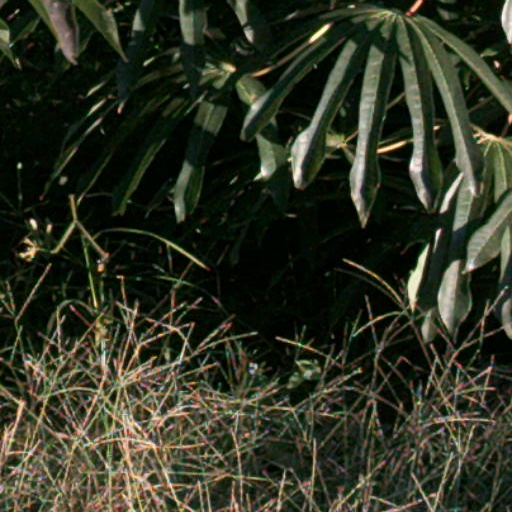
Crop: cassava